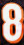
Number: 8